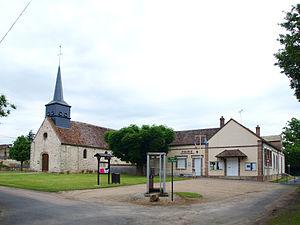
La Belliole (Yonne, France)
La Belliole est une commune française située dans le département de l'Yonne, en région Bourgogne-Franche-Comté.